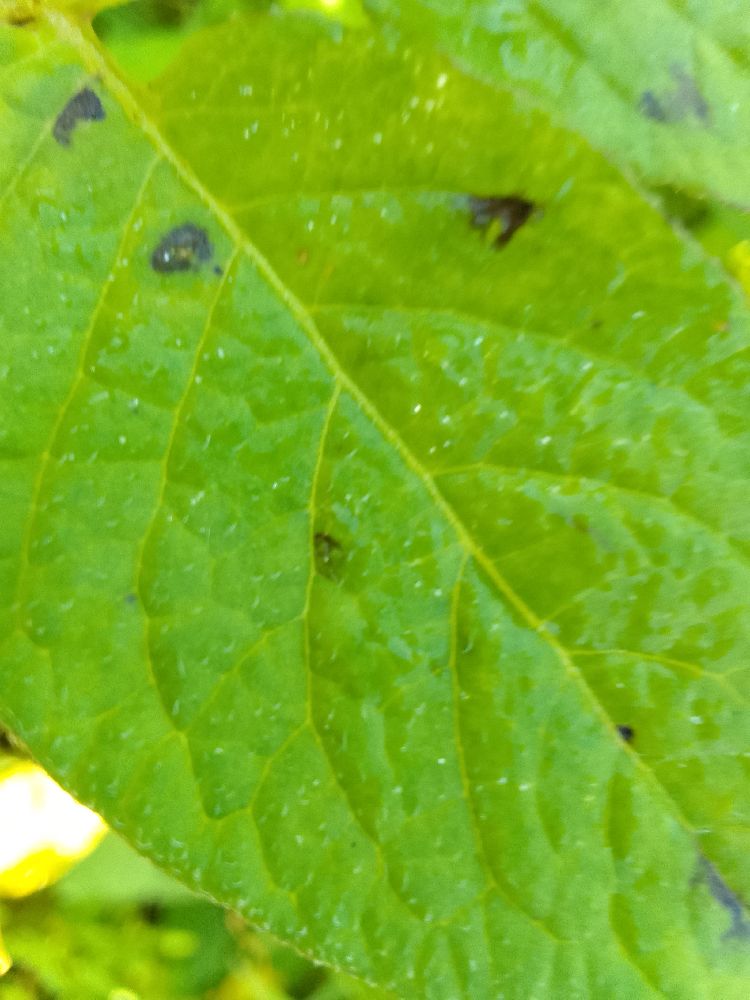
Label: Early blight